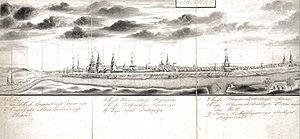
2. Kamtjatka-ekspedition / Ekspeditionen / De tre ekspeditionsgruppers rejser (1733–1743) / Den akademiske afdeling
Udsigt over Irkutsk. Pennetegning fra 1735.
Den 2. Kamtjatka-ekspedition var en russisk forsknings- og opdagelsesrejse, som blev gennemført under ledelse af den danske marineofficer Vitus Bering mellem 1733 og 1743. Ekspeditionens deltagere udforskede Sibirien, kortlagde den russiske nordkyst og udforskede søvejene fra det østsibiriske Okhotsk til Nordamerika og Japan.